Fusilier

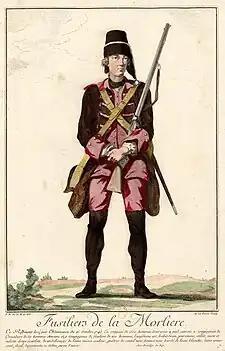
A member of the French Army's , armed with a flintlock,

Fusilier is a name given to various kinds of soldiers; its meaning depends on the historical context. While "fusilier" is derived from the 17th-century French word – meaning a type of flintlock musket – the term has been used in contrasting ways in different countries and at different times, including soldiers guarding artillery, various elite units, ordinary line infantry and other uses.